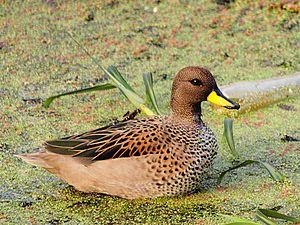
La province de La Rioja est une subdivision de l'Argentine située au nord-ouest du pays. Elle est limitée au nord-ouest par le Chili, à l'ouest par la province de San Juan, au sud par la province de San Luis à l'est par la province de Córdoba et au nord par la province de Catamarca.
La Sarcelle tachetée ou Sarcelle à bec jaune, est une espèce d'oiseaux de la famille des Anatidae originaire d'Amérique du Sud. Elle est très proche du canard à queue pointue, elle s'en distingue par un cou plus court et l'absence de taches sur les flancs.
La Laguna Los Escarchados est une lagune d'Argentine. Elle est située au centre-sud de la province de Santa Cruz, en Patagonie.